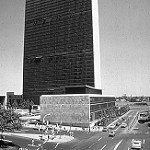
Label: B & W